Char Fasson Upazila

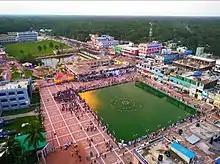
Fashion Square view from Jakob Tower

The Upazila is divided into Char Fasson Municipality and 19 union parishads: Abubakarpur, Abdullapur, Aminabad, Aslampur, Awajpur, Char Kolmi, Char Madras, Char Manika, Dhal Char, Hazarigonj, Jahanpur, Jinnaghar, Kukri Mukri, Mujib Nagar, Nazrul Nagar, Nilkamal, Nurabad, Rasulpur, and Osmanganj. The union parishads are subdivided into 68 mauzas and 77 villages.